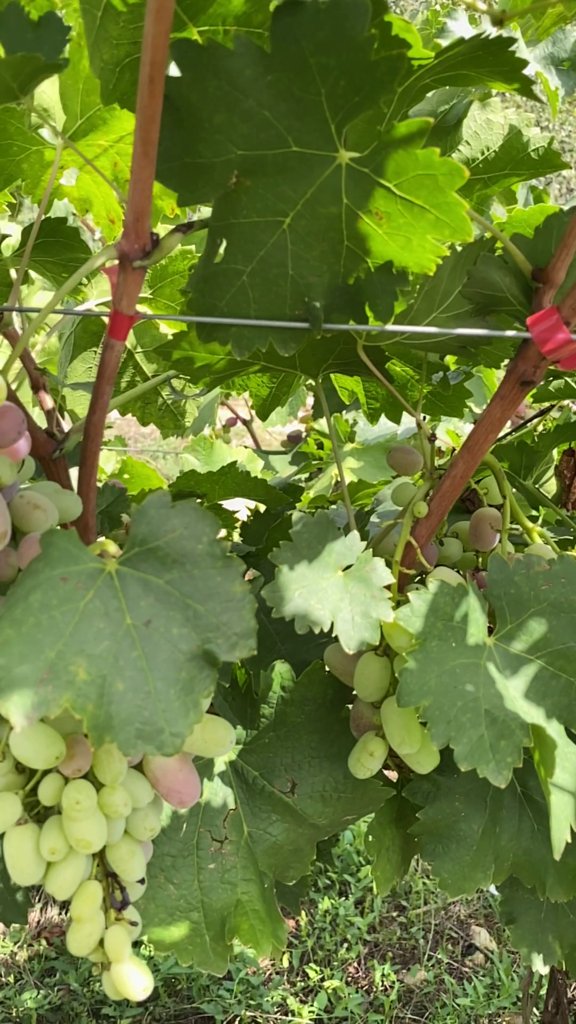
Berries visible: 62
Grape clusters: 3